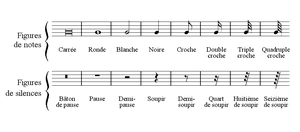
Forme des figures de notes et de silences
Veuillez vous reporter à l'article Mesure pour plus d'informations sur les mesures en solfège.